Rough and Ready Island Naval Supply Depot

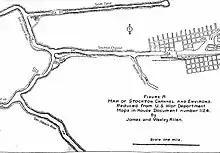
Rough and Ready Island is at the Junction of the San Joaquin River and Stockton Channel

Rough and Ready Island Naval Supply Depot or Ruff and Ready Island is a former United States Navy installation on the San Joaquin River in Stockton, California in San Joaquin County, near the Stockton Channel and was west of Stockton. The Supply Depot was built during World War II as part of the San Joaquin Depot that operated the nearby Tracy Depot Facility and the Sharpe Depot Facility. It was named in honor of President Zachary Taylor.